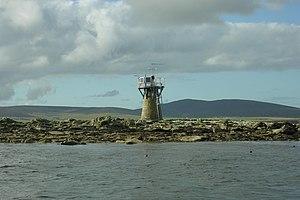
Le phare de Barrel of Butter est un phare situé sur un skerry de Scapa Flow dans l'archipel des Orcades au nord des Highlands en Écosse.